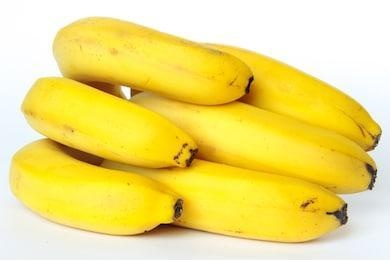
Label: banana